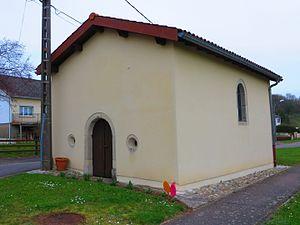
Thicourt chapelle
Thicourt est une commune française située dans le département de la Moselle et le bassin de vie de la Moselle-Est, en région Grand Est.